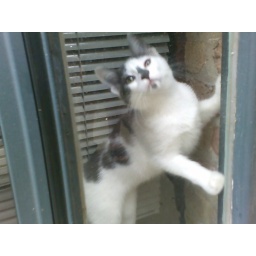
He was in a window in Antonia's building but he wanted to come out and visit.